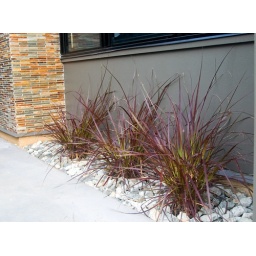
The ornamental grasses should fill bed when mature and extend about 10-20cm over bottom of window frame